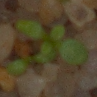
Label: shepherds_purse